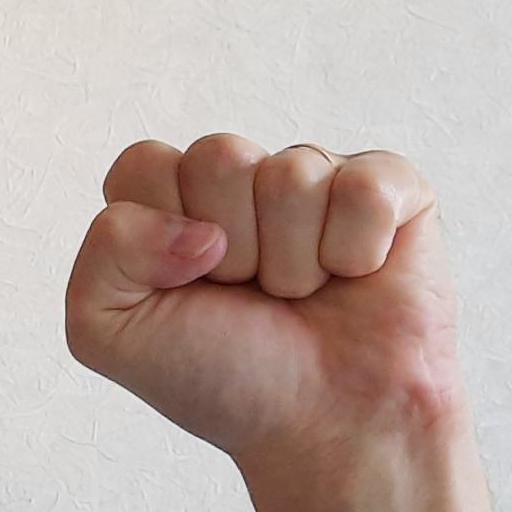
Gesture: fist